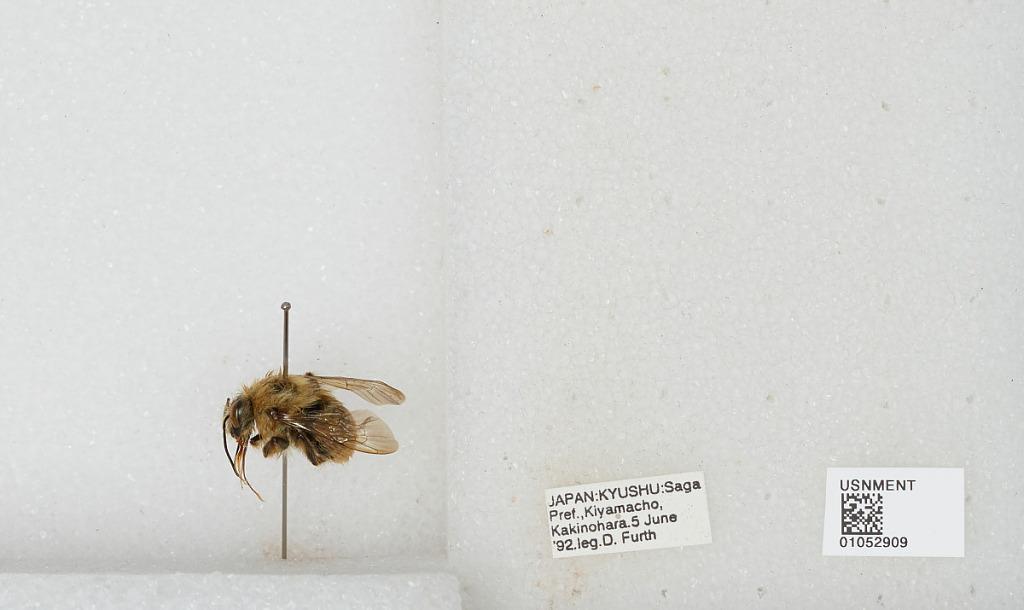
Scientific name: Bombus sp.
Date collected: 1992-6-5
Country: Japan
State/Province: Saga
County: Kiyama-cho
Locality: Kakinohara